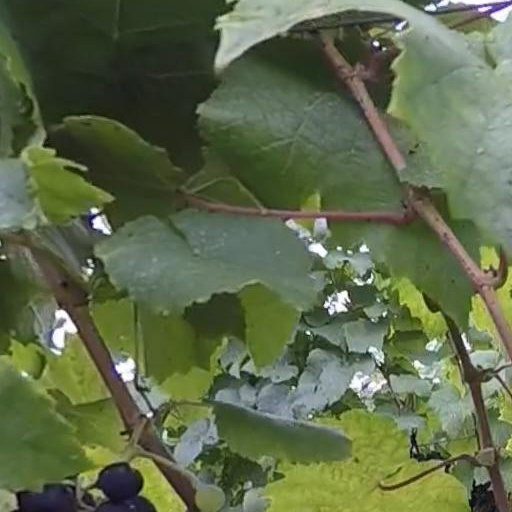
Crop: grape